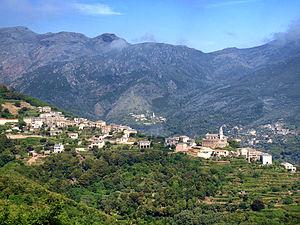
San Martino di Lota est une commune située dans la circonscription départementale de la Haute-Corse et le territoire de la collectivité de Corse. Elle appartient à l'ancienne piève de Lota.